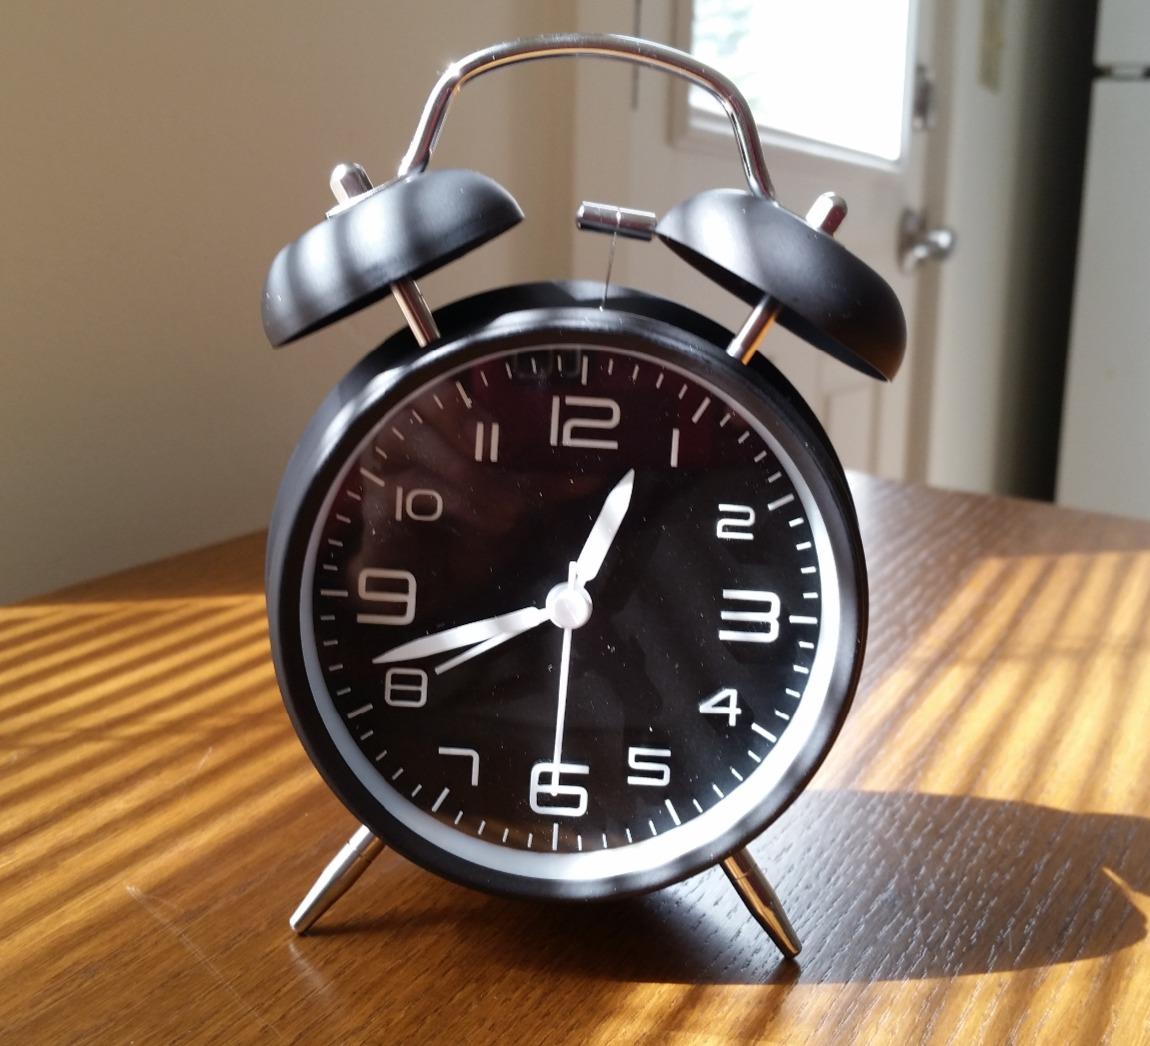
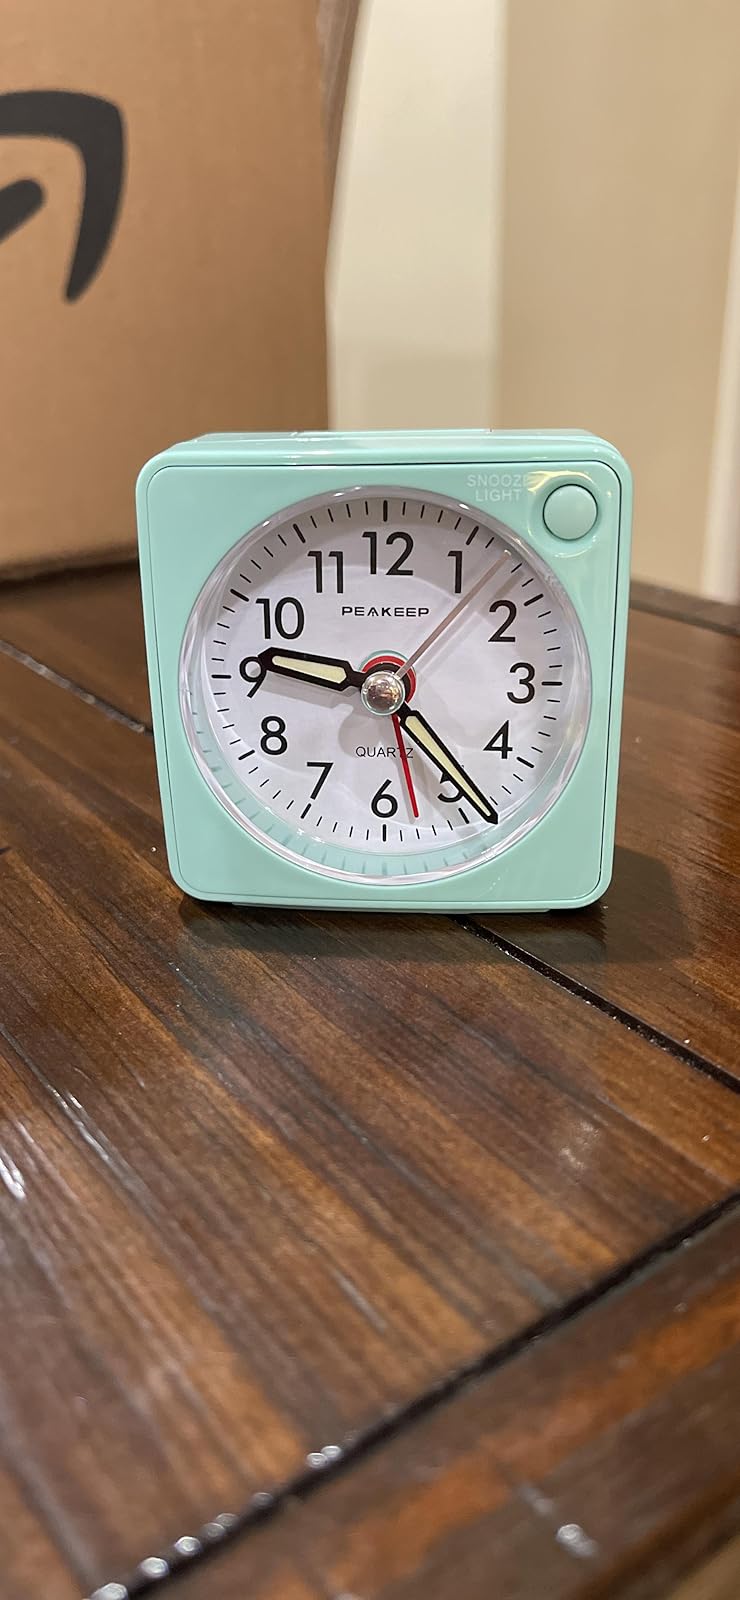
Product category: clock
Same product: no